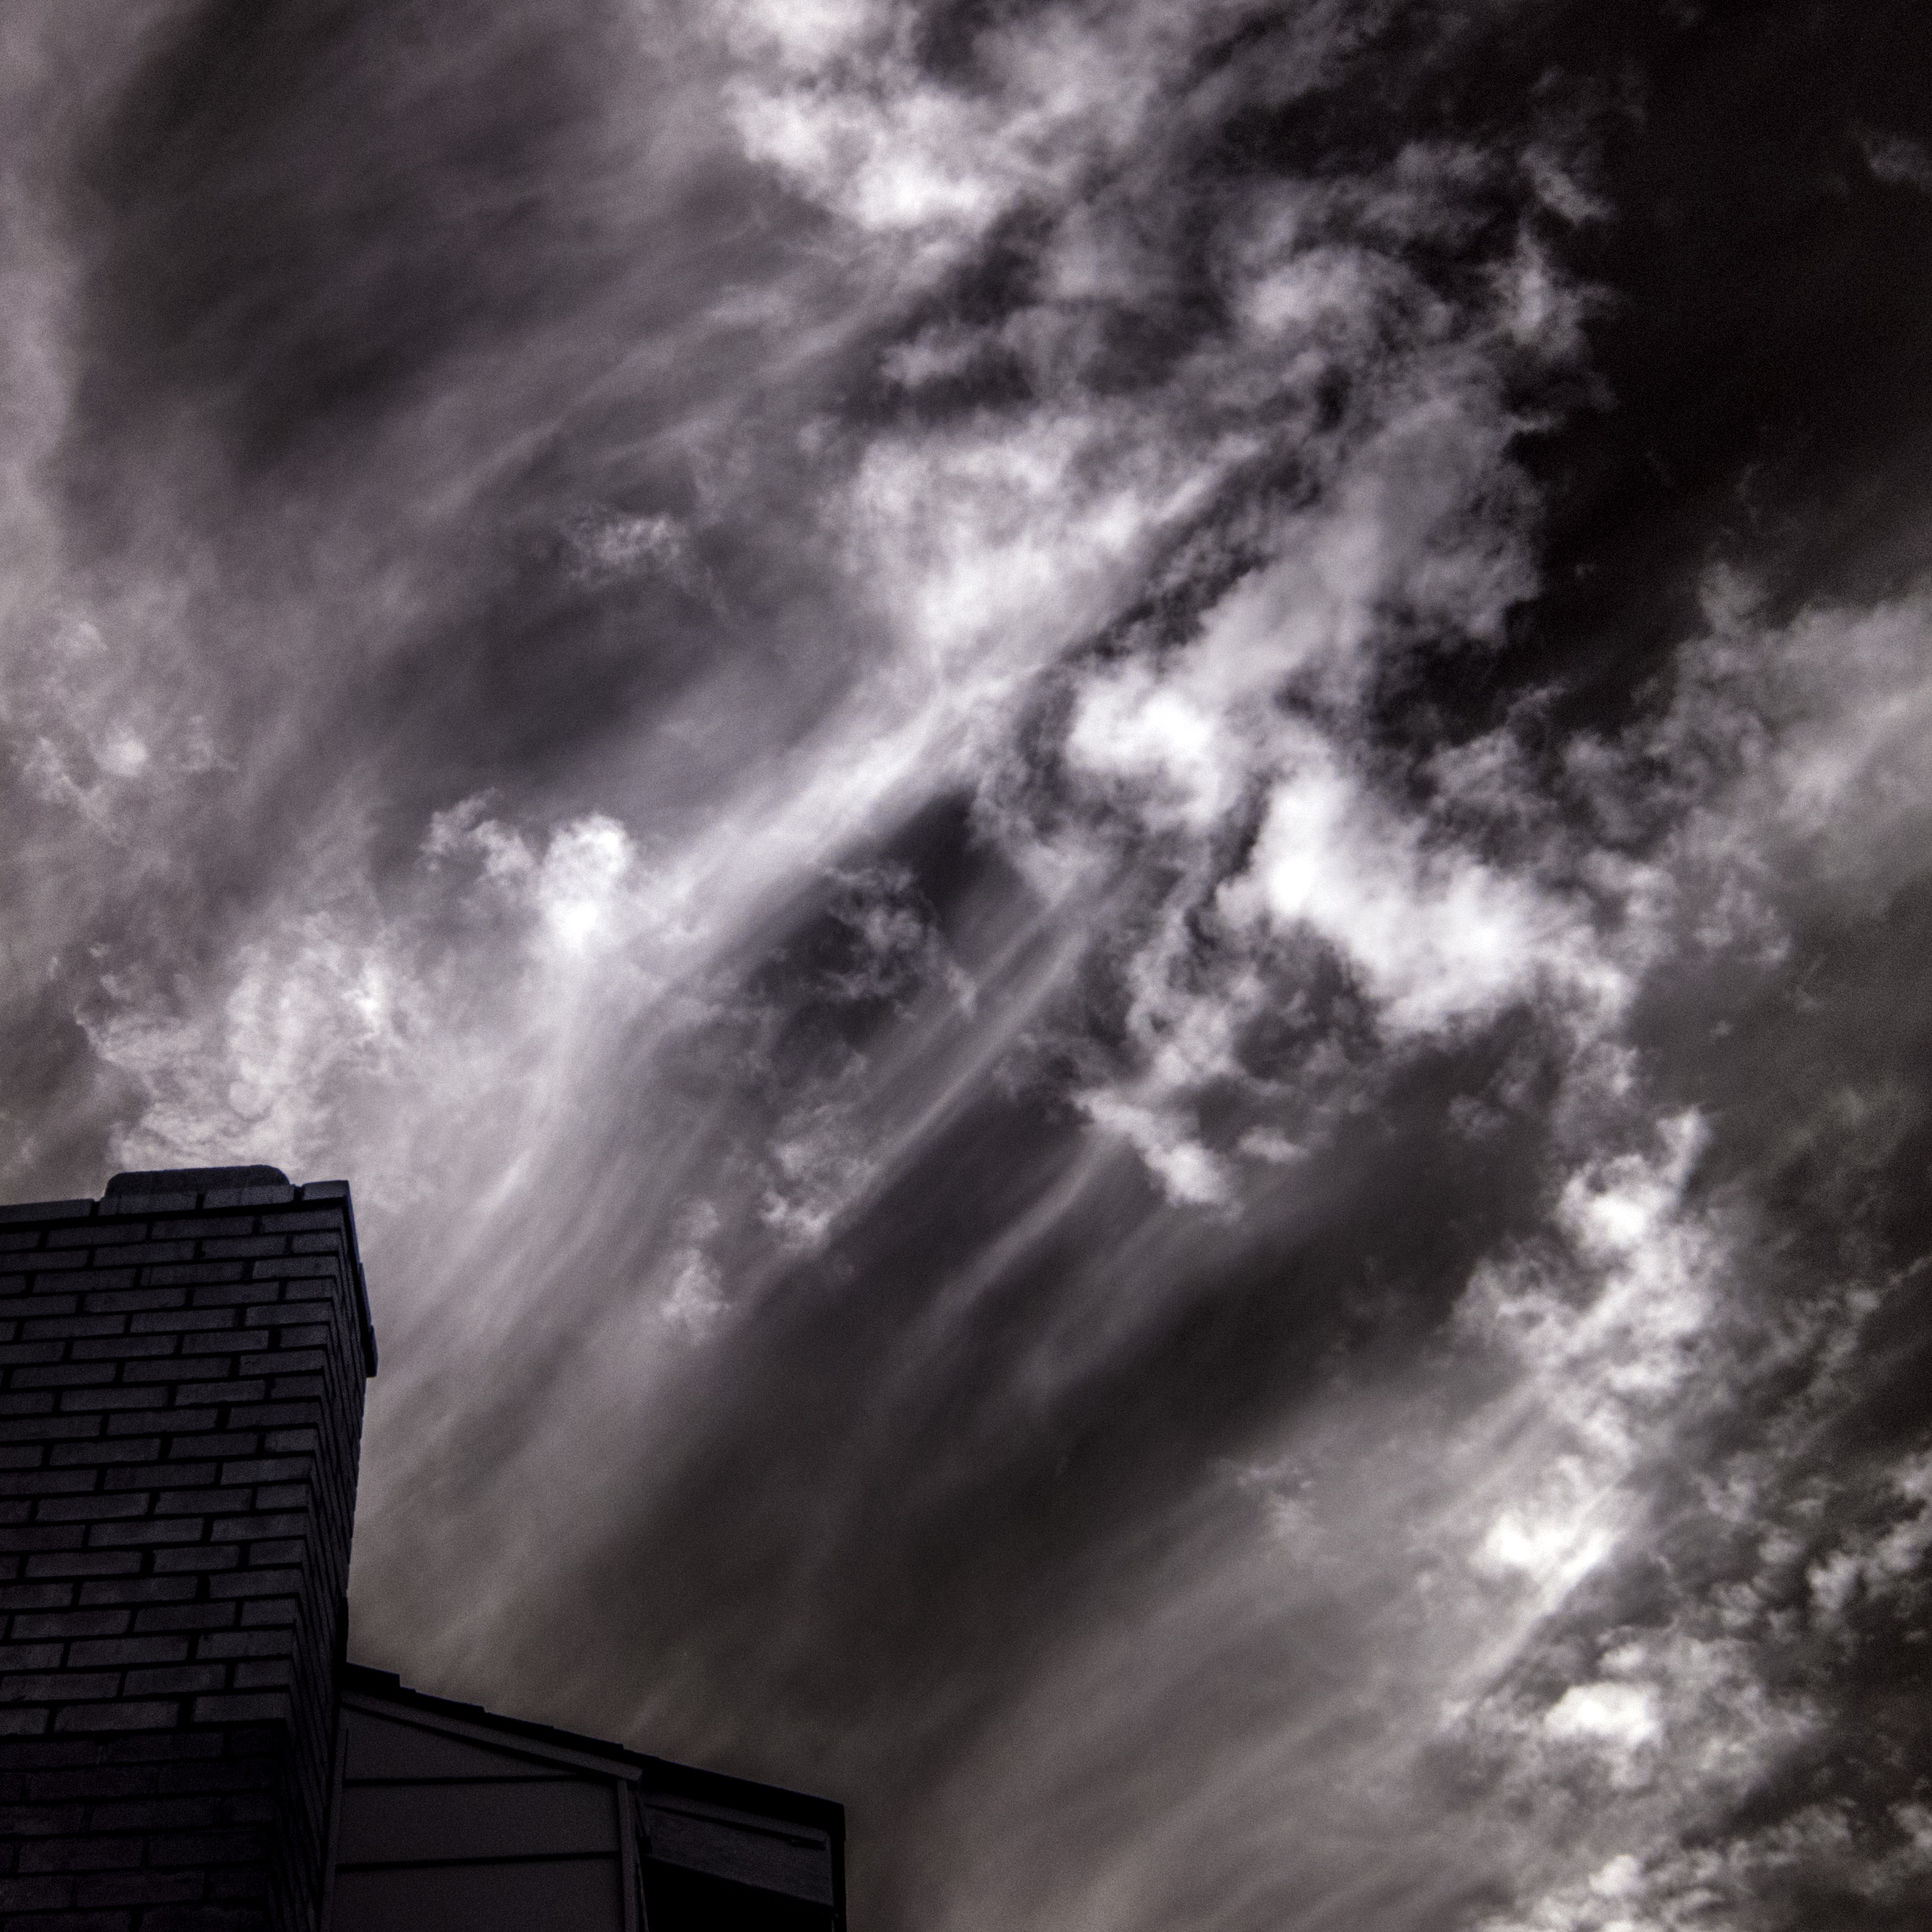
light, cloud, black and white, sky, sunlight, atmosphere, weather, darkness, monochrome, 2016, 366, meteorological phenomenon, monochrome photography